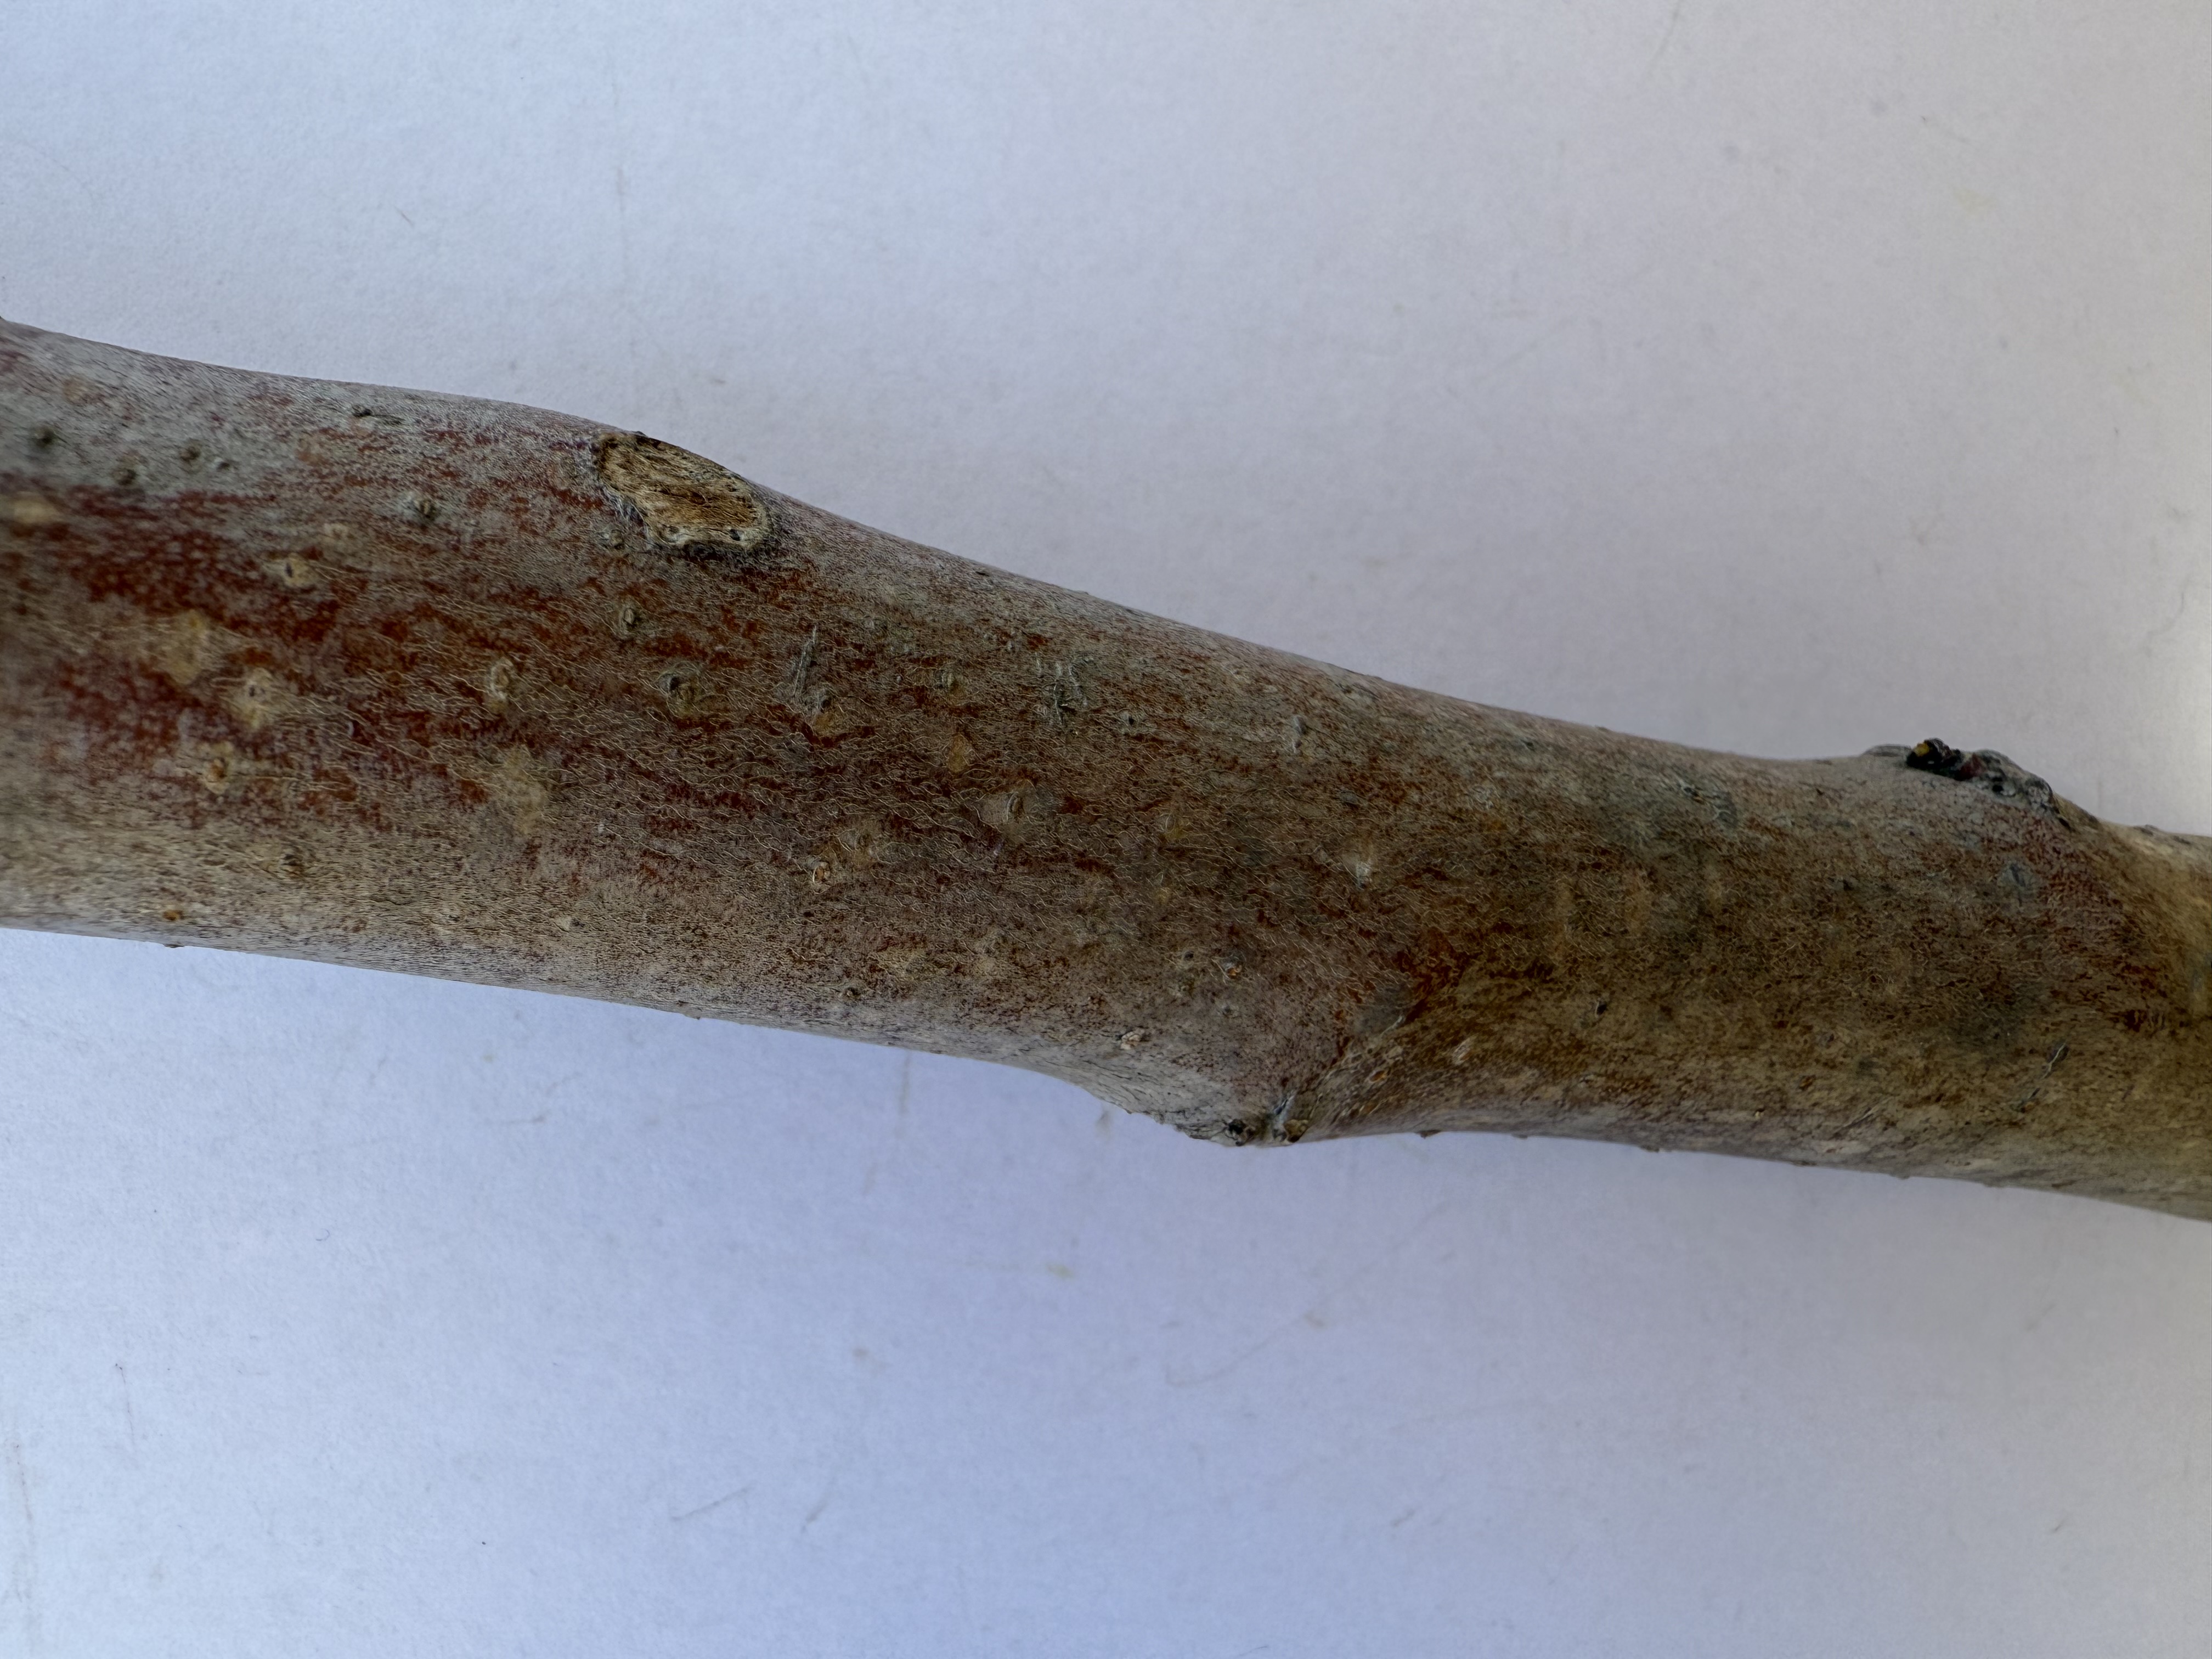
Variety: Fuji Apple